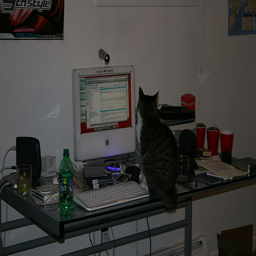
A desktop computer sitting on top of a desk with a cat.
A cat sits on a desk looking at the computer.
A cat sitting next to a computer on a desk.
A cat is propped up on a desk next to a computer.
There is a cat sitting right next to a computer.